The Fiddlin' Buckaroo

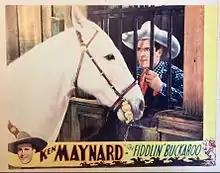
Theatrical release poster

The Fiddlin' Buckaroo is a 1933 American Western film directed by Ken Maynard and written by Nate Gatzert. The film stars Ken Maynard, Gloria Shea, Fred Kohler, Frank Rice, Jack Rockwell and Joseph W. Girard. The film was released on July 20, 1933, by Universal Pictures.